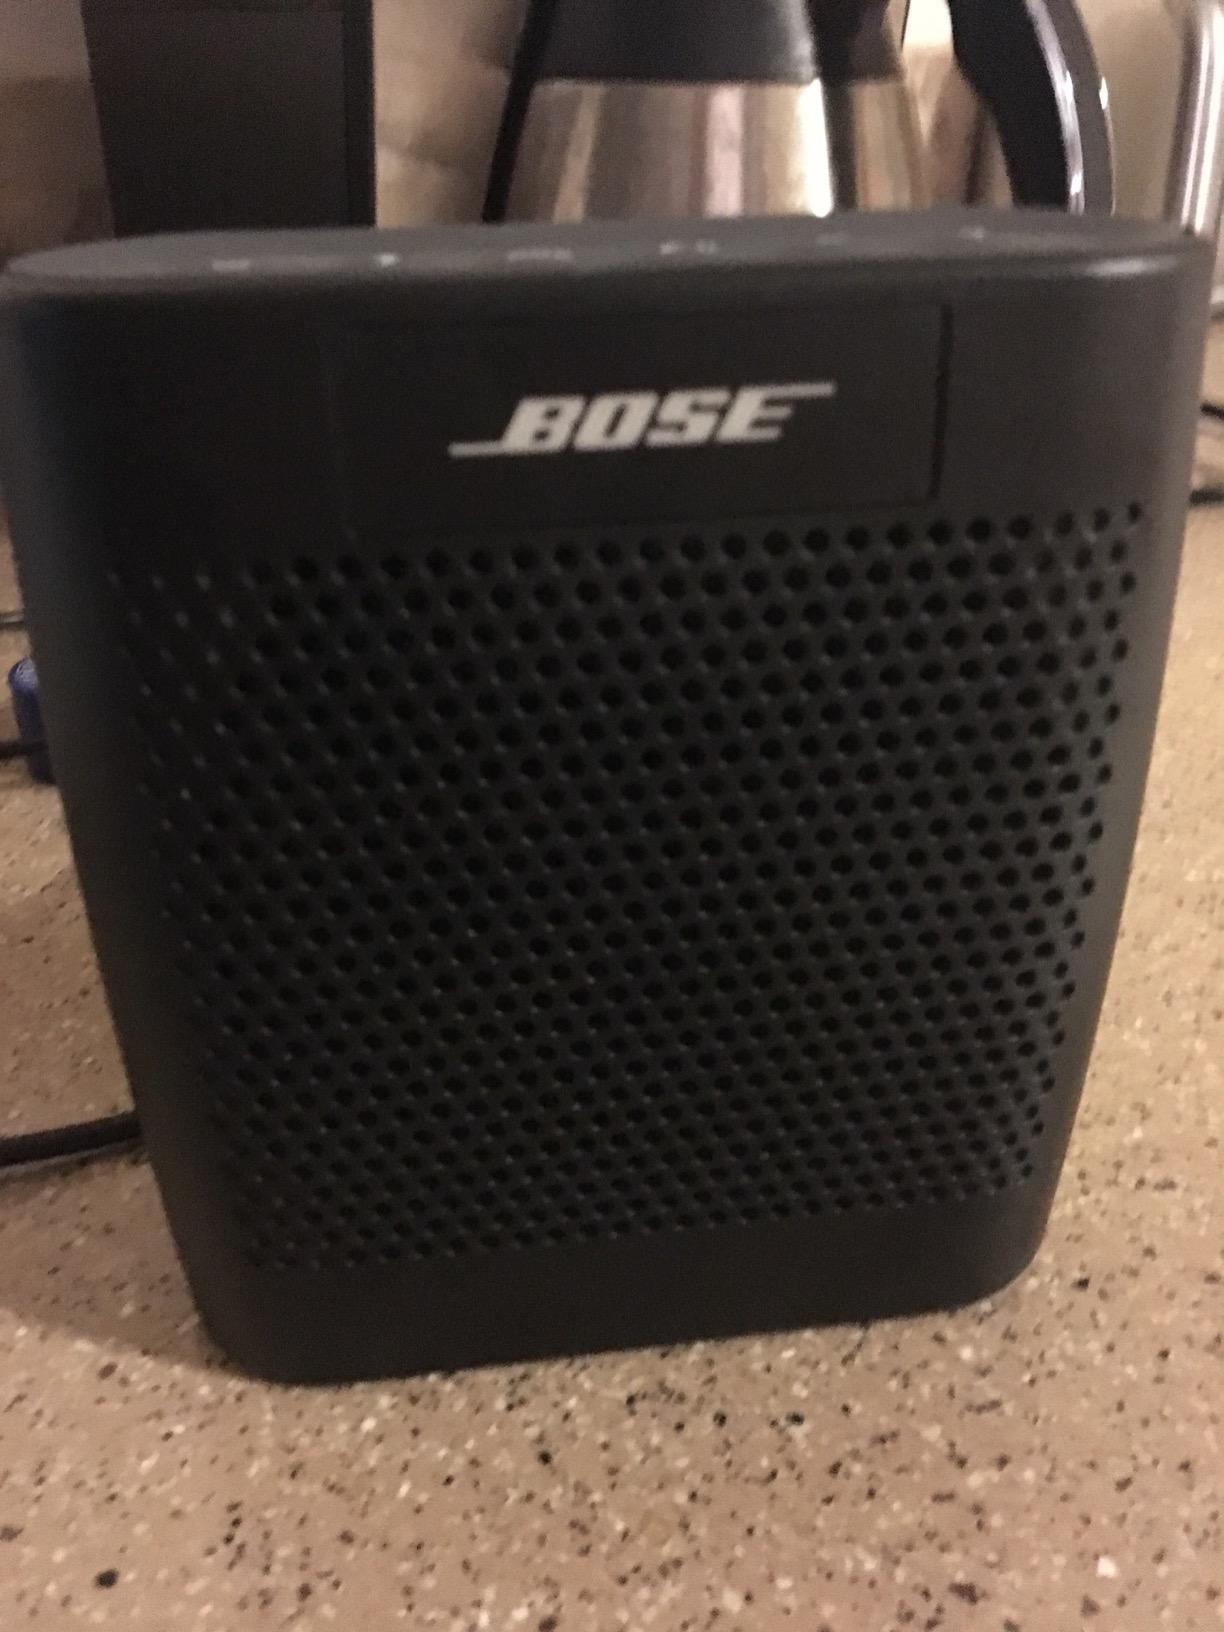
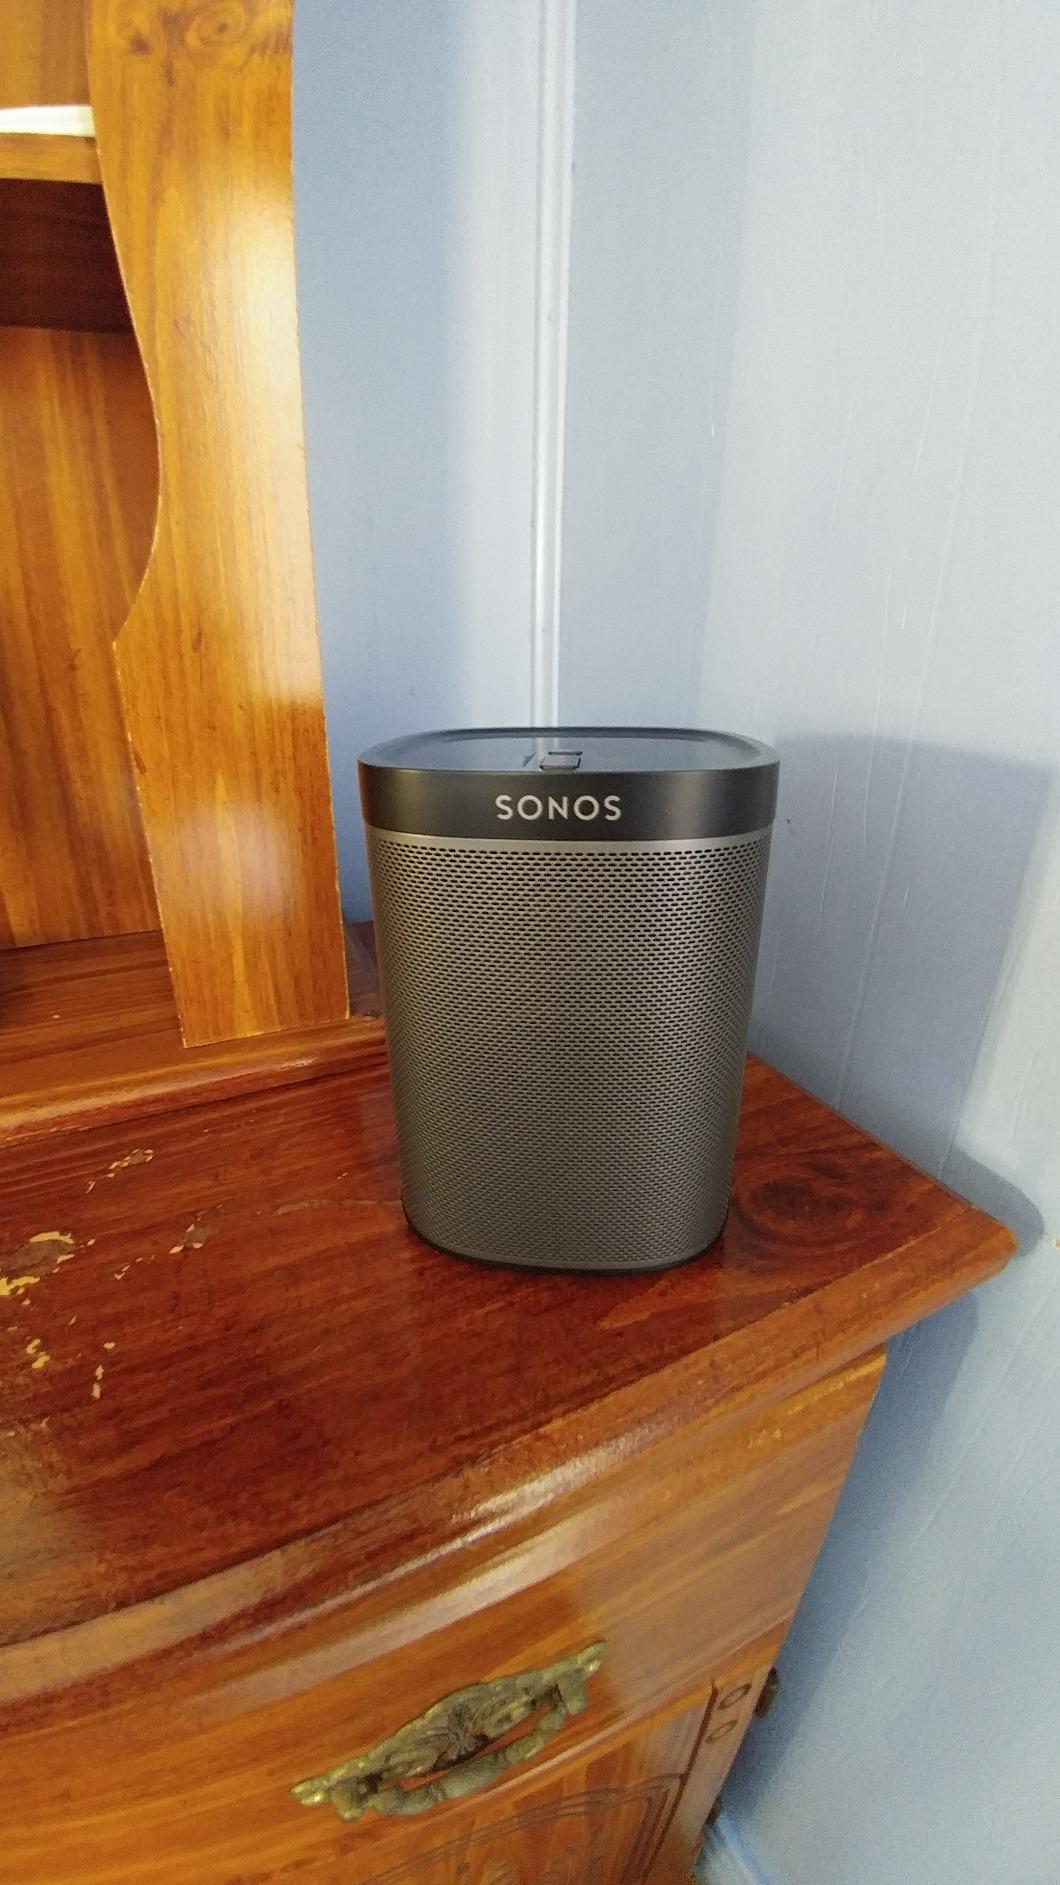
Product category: speaker
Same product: no